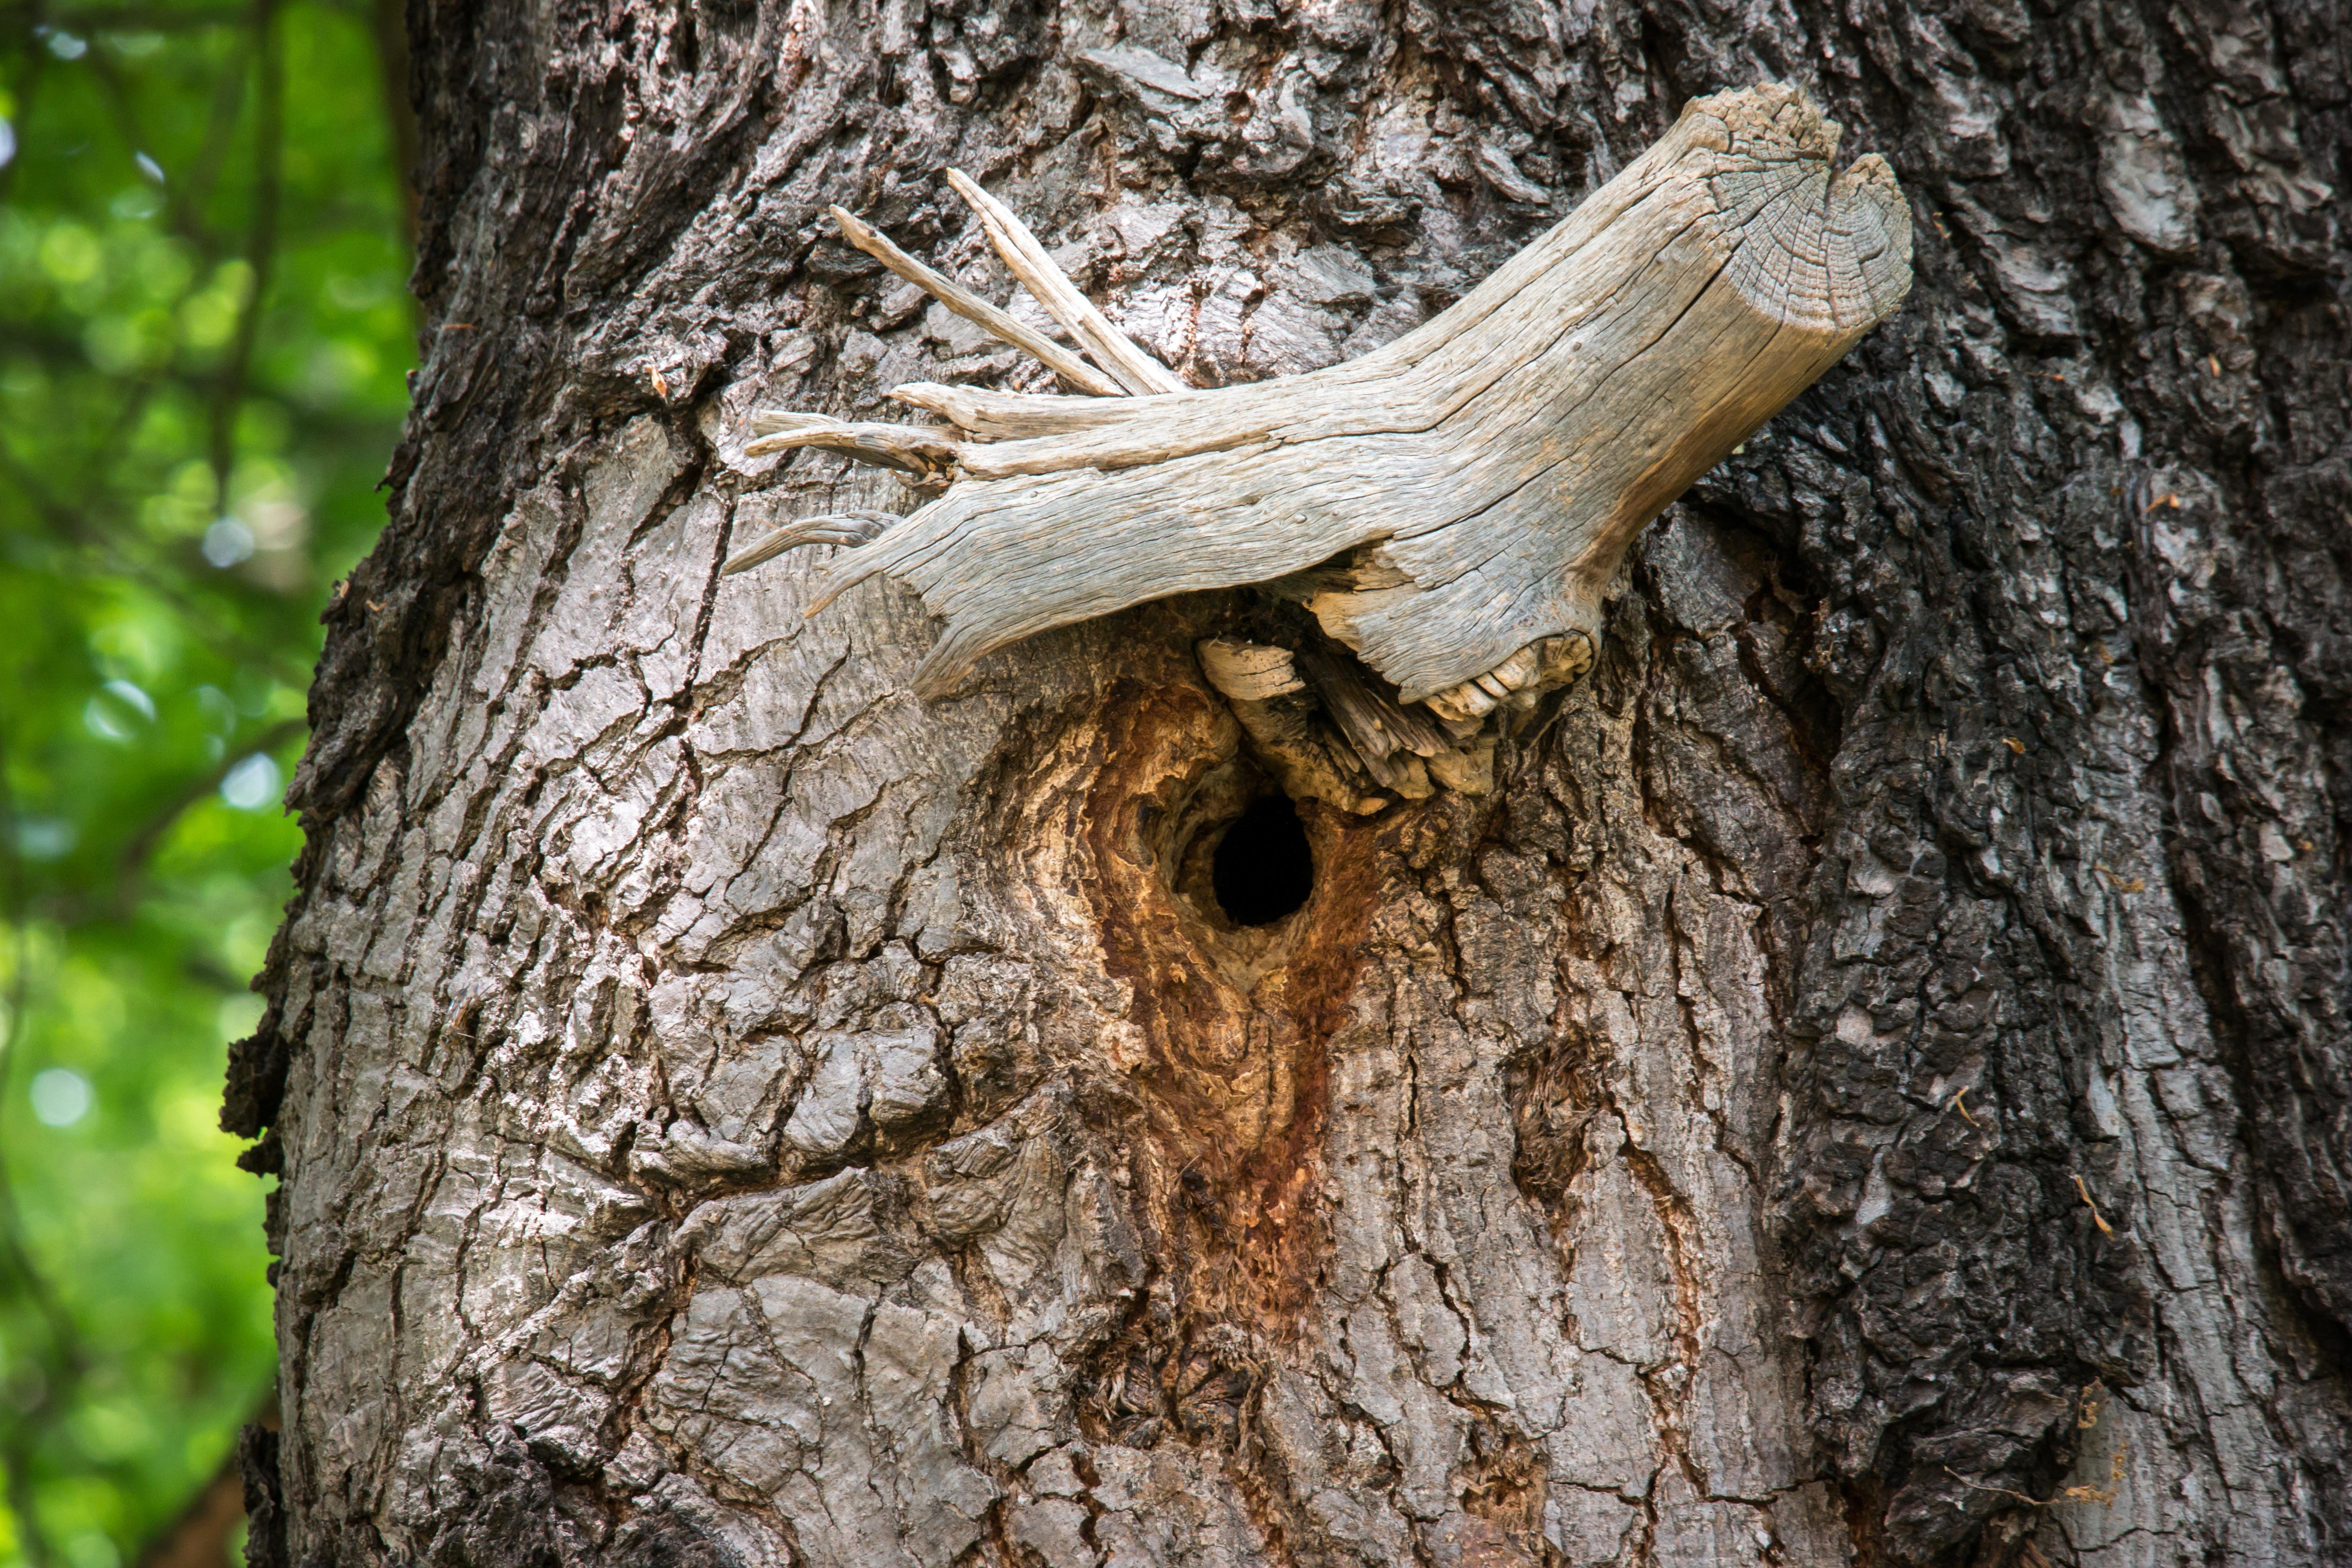
tree, nature, branch, plant, wood, leaf, hole, trunk, bark, wildlife, cave, insect, fauna, oak, woodland, nest, breed, hatchery, bird's nest, knothole, nesting place, einflugloch, woodpecker hole, woodpecker cave, plant stem, woody plant